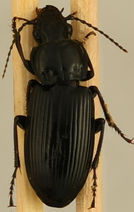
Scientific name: Pterostichus melanarius
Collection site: UNDERC Site (UNDE), plot UNDE_006